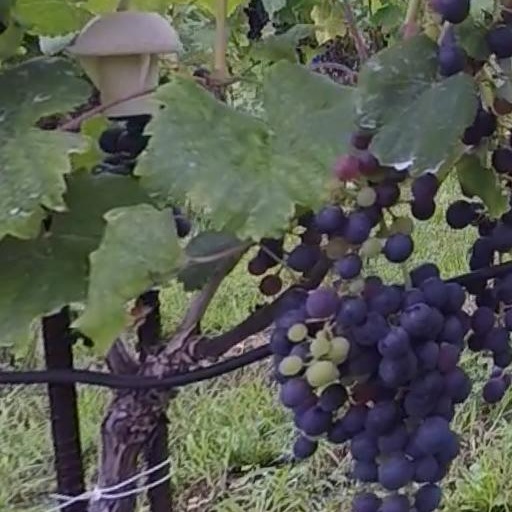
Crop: grape